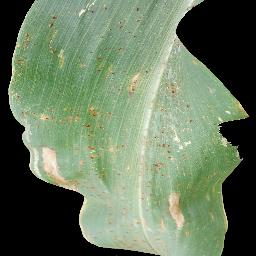
Label: Corn___Common_rust